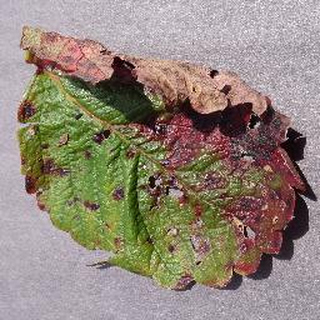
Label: strawberry_leaf_scorch